Culture of Vietnam

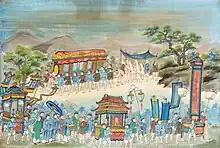
Vietnamese painting depicting a funeral during the Nguyễn dynasty

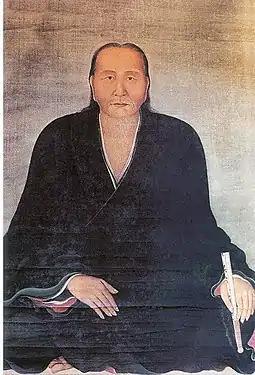
Portrait of Nguyễn Quý Đức (1648-1720) wearing áo giao lĩnh

When a death occurs in a Vietnamese household, the family members of the deceased would hold a wake ceremony or vigil that typically lasts for approximately five to six days. However, the duration of the ceremony may extend if the family is expecting the arrival of relatives residing abroad. The body is washed and dressed. A chopstick, is laid between the teeth and a pinch of rice and three coins are placed in the mouth. The body is put on a grass mat laid on the ground according to the saying, "being born from the earth, one must return to the earth." The dead body is enveloped with white cloth, "lễ khâm niệm", and placed in a coffin, "lễ nhập quan". Finally, the funeral ceremony, "lễ thành phục", is officially performed.